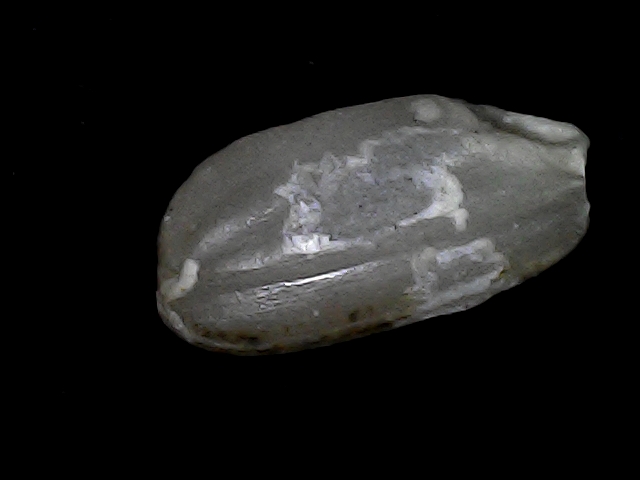
Rice variety: BD33